Ami Vitale

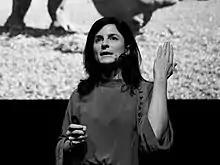
Ami Vitale at World Press Photo Festival 2018.

Ami Vitale is an American photojournalist, documentary filmmaker, educator and speaker. In 2018, she published a photo book titled "Panda Love" which captures pandas within captivity and being released into the wild.